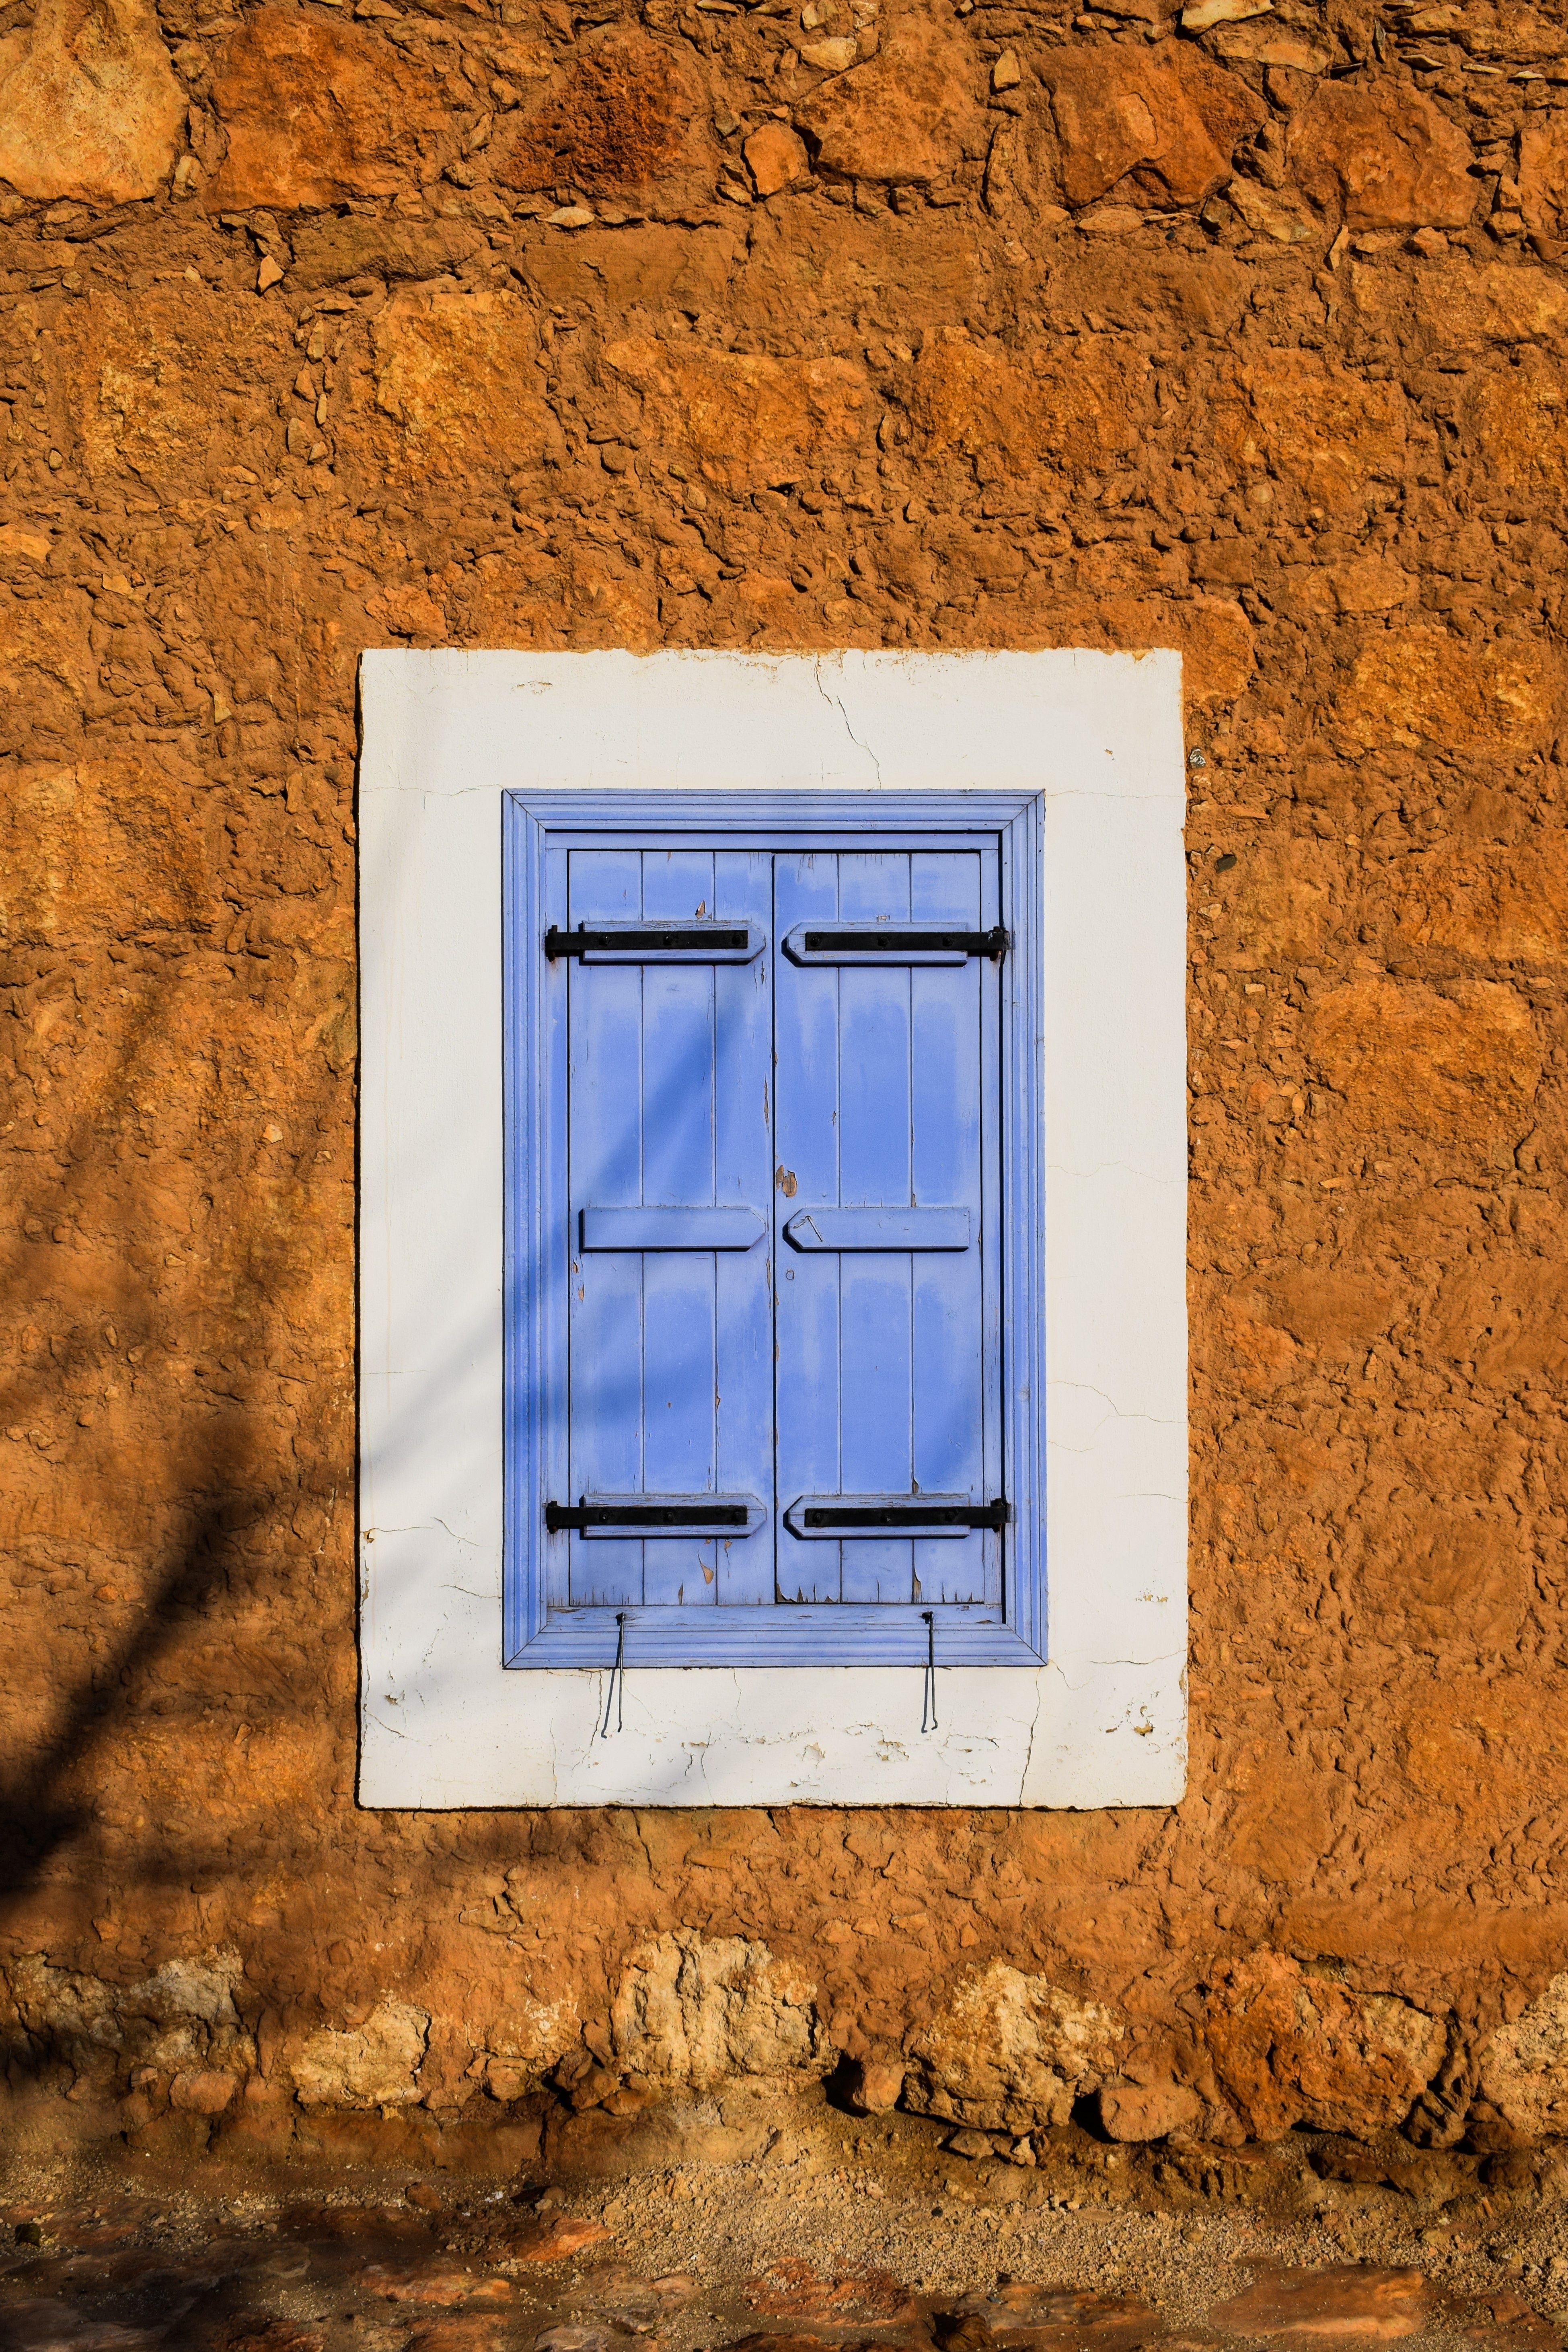
light, architecture, wood, house, sunlight, texture, window, old, wall, village, color, facade, blue, brick, door, material, interior design, old house, wooden, picture frame, traditional, cyprus, avgorou